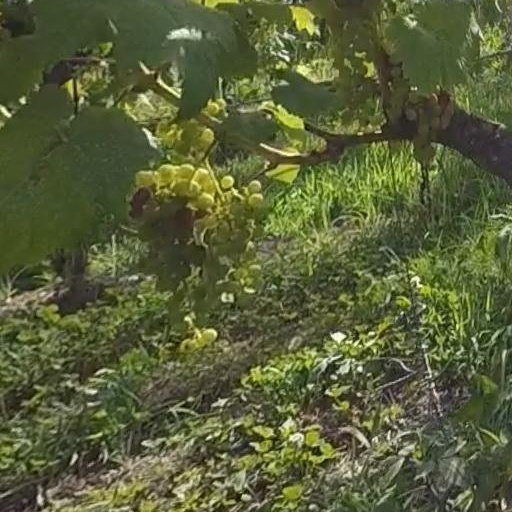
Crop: grape